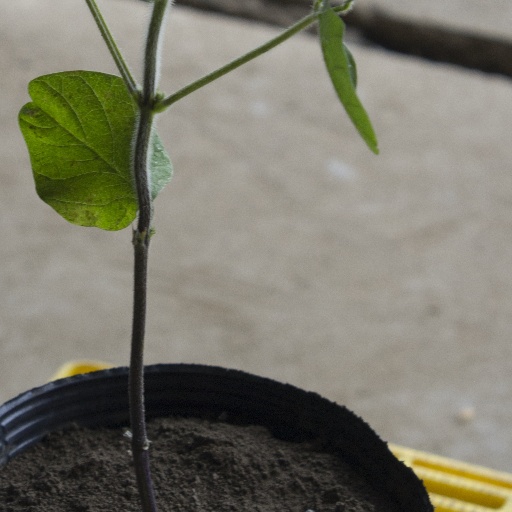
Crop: soybean